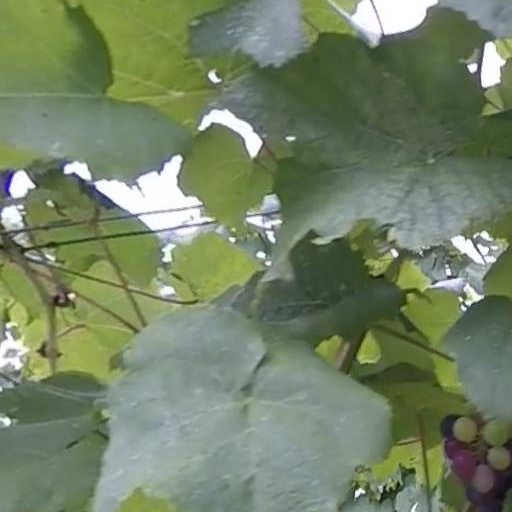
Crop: grape